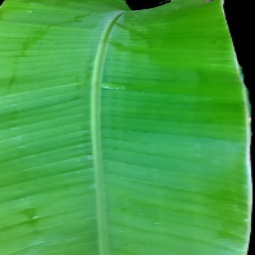
Label: Healthy